No More Heroes: Heroes' Paradise

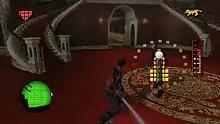
Travis Touchdown fighting an enemy in the game

In "Heroes' Paradise", the player character, Travis Touchdown travels around on foot or his motorcycle in a free roaming world killing the top ten assassins in order to make the storyline progress. There are numerous part-time job side quests to earn money which can be spent on weapons, training sessions, clothes and video tapes.